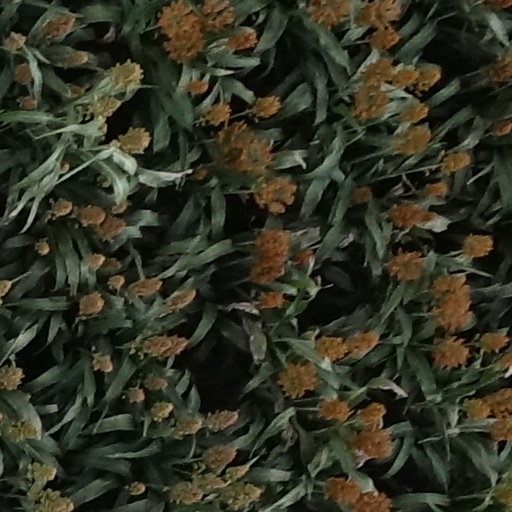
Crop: sorghum